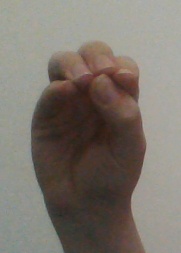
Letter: ha